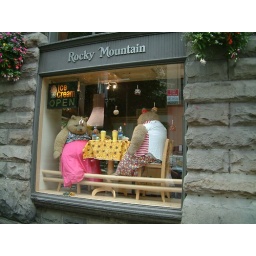
This is the scene outside in a window display. The female bear looks about ready to chase the photographer away!